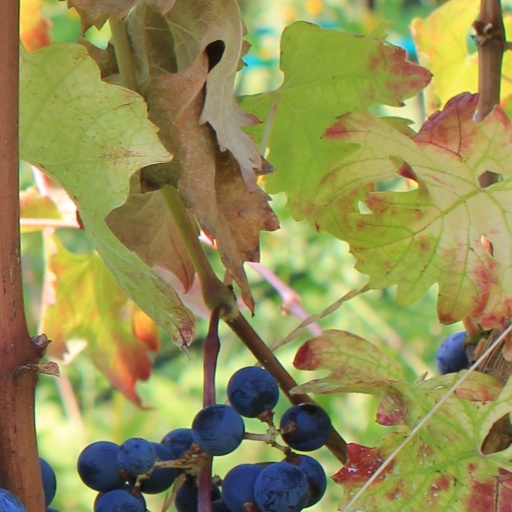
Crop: grape